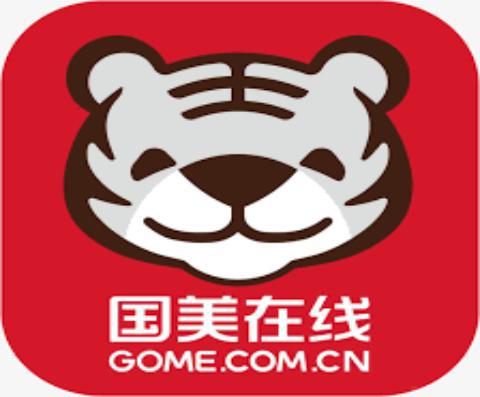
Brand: gome-2
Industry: Electronic